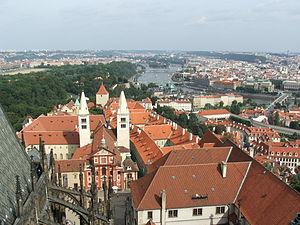
Basilique Saint-Georges au Chateau de Prague vue de la tour de la cathedrale de St Guy en 2005